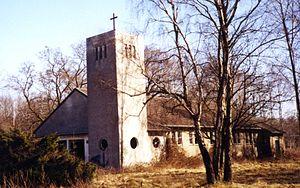
Camp Reine Astrid est le nom d'une ancienne caserne belge qui a été érigée après la Seconde Guerre mondiale par les forces occupantes belges en 1948 sur un territoire de 37 hectares à Propsteier Wald, un bois faisant partie des villes d'Eschweiler et de Stolberg dans l'ancien Landkreis d'Aix-la-Chapelle. Le nom officiel était quartier Reine Astrid en français et Kwartier Koningin Astrid en néerlandais – en hommage à la quatrième reine belge Astrid de Suède. Le caserne constituait alors une zone extraterritoriale. L'affectation de la caserne était le dépôt logistique et de munitions. La clôture qui entoure la caserne avait une longueur d'environ 10 km, enfermant une superficie de 350 hectares.